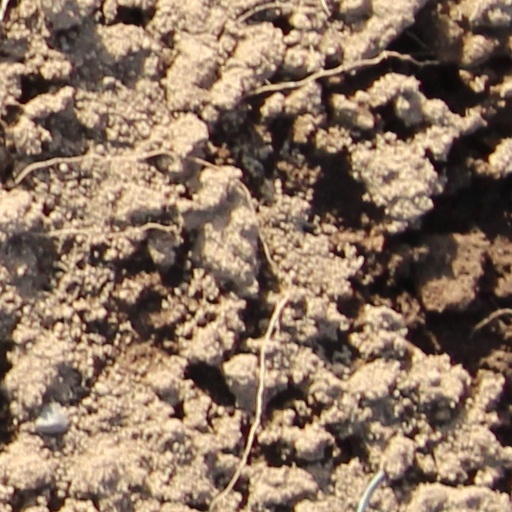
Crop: wheat